Answer in natural language. Which object is closer to black modern high-back chair (highlighted by a red box), bluegrey rectangular table (highlighted by a blue box) or black modern high-back chair (highlighted by a green box)? Choose between the following options: bluegrey rectangular table (highlighted by a blue box) or black modern high-back chair (highlighted by a green box)
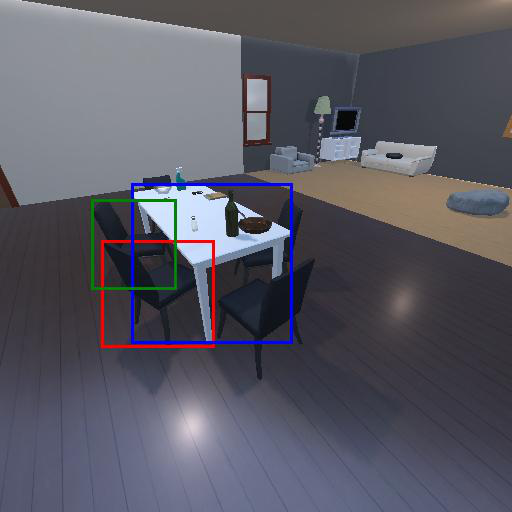
<answer>bluegrey rectangular table (highlighted by a blue box)</answer>